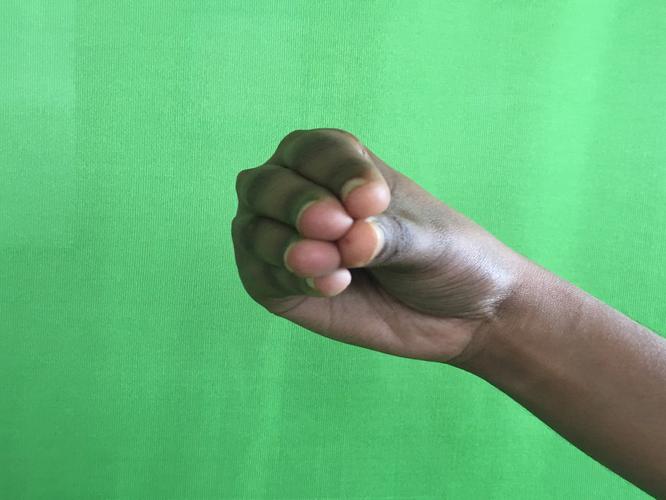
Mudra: Mukulam
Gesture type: single_hand